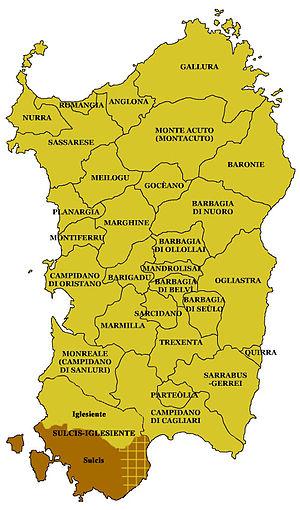
Le Sulcis est un territoire de la Sardaigne qui va de la partie sud-ouest de l'ile, partie intégrale de la région historico-géographique du Sulcis-Iglesiente. Actuellement rattaché depuis la réforme territoriale de 2016 à la province du Sud-Sardaigne, il tire son nom de l'antique cité de Sulky.